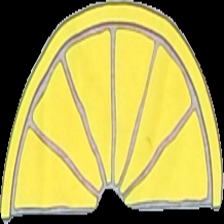
View: back
Type: Vest
Category: Unisex
Brand: Not in the list
Brand text on label: Aqua limone
Colors: Grey, Yellow
Material: 100% Cotton
Pattern: Logo print
Cut: Regular
Size: L
Season: All
Stains: Minor
Price range: 100-150
Recommended usage: Reuse